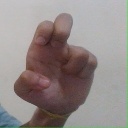
अक्षर: अ